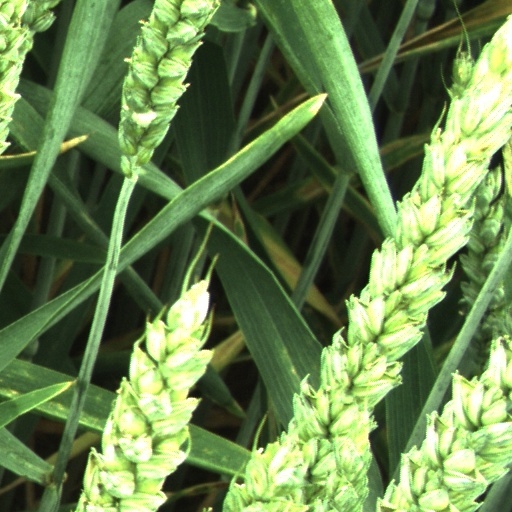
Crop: wheat